National nature reserves in England

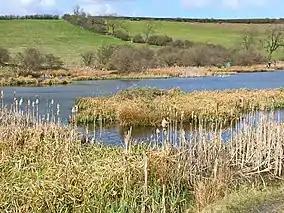
Cassop Vale National Nature Reserve

National nature reserves in England are designated by Natural England as key places for wildlife and natural features in England. They were established to protect the most significant areas of habitat and of geological formations. NNRs are managed on behalf of the nation, many by Natural England itself, but also by non-governmental organisations, including the members of The Wildlife Trusts partnership, the National Trust, and the Royal Society for the Protection of Birds.